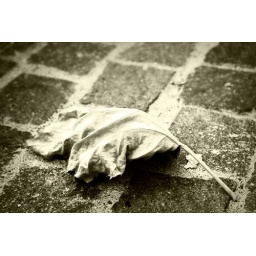
Winter is just around the corner. Sigh. (today it's raining cats and dogs over here... so depressing)